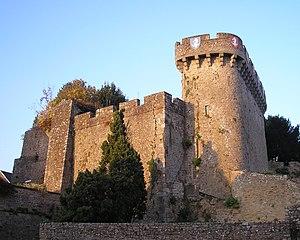
Cet article recense de manière non exhaustive les châteaux, maisons fortes, mottes castrales, manoirs, situés dans le département français de la Manche en région Normandie. Il est fait état des inscriptions et classements au titre des monuments historiques.
Avranches est une commune française située dans le département de la Manche en Normandie, peuplée de 10 155 habitants.
Louis d’Estouteville, né avant 1400 et mort en 1464, seigneur de Valmont sieur d’Ausebecq, est un militaire français, qui fut capitaine du Mont-Saint-Michel et gouverneur de Normandie.